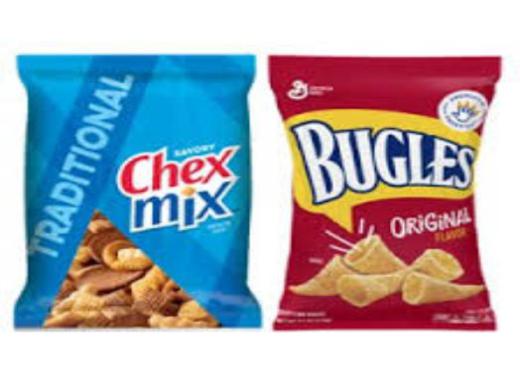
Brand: chex mix
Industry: Food